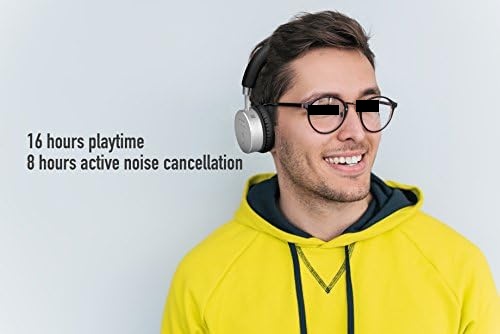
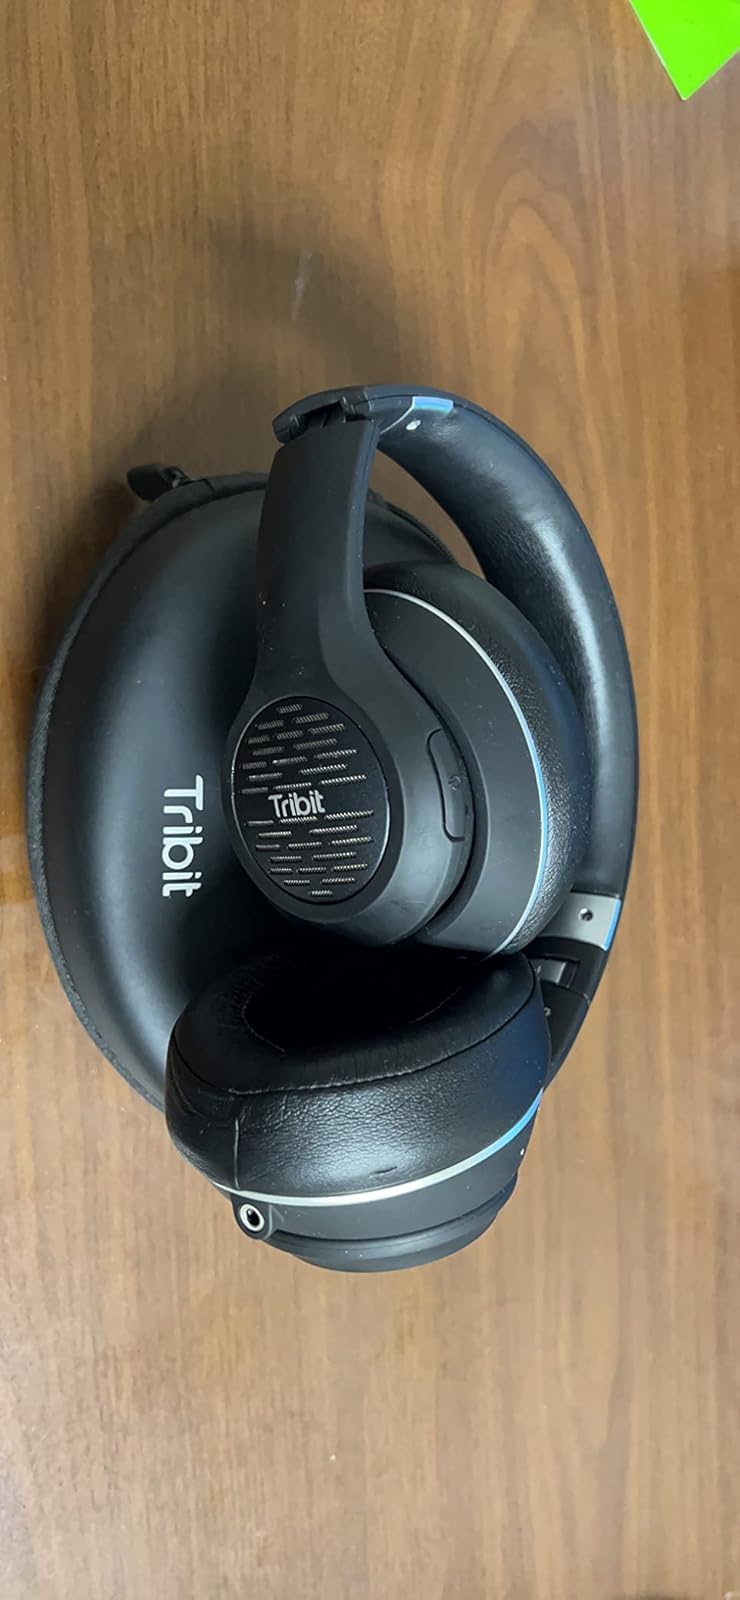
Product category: headphones
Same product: no